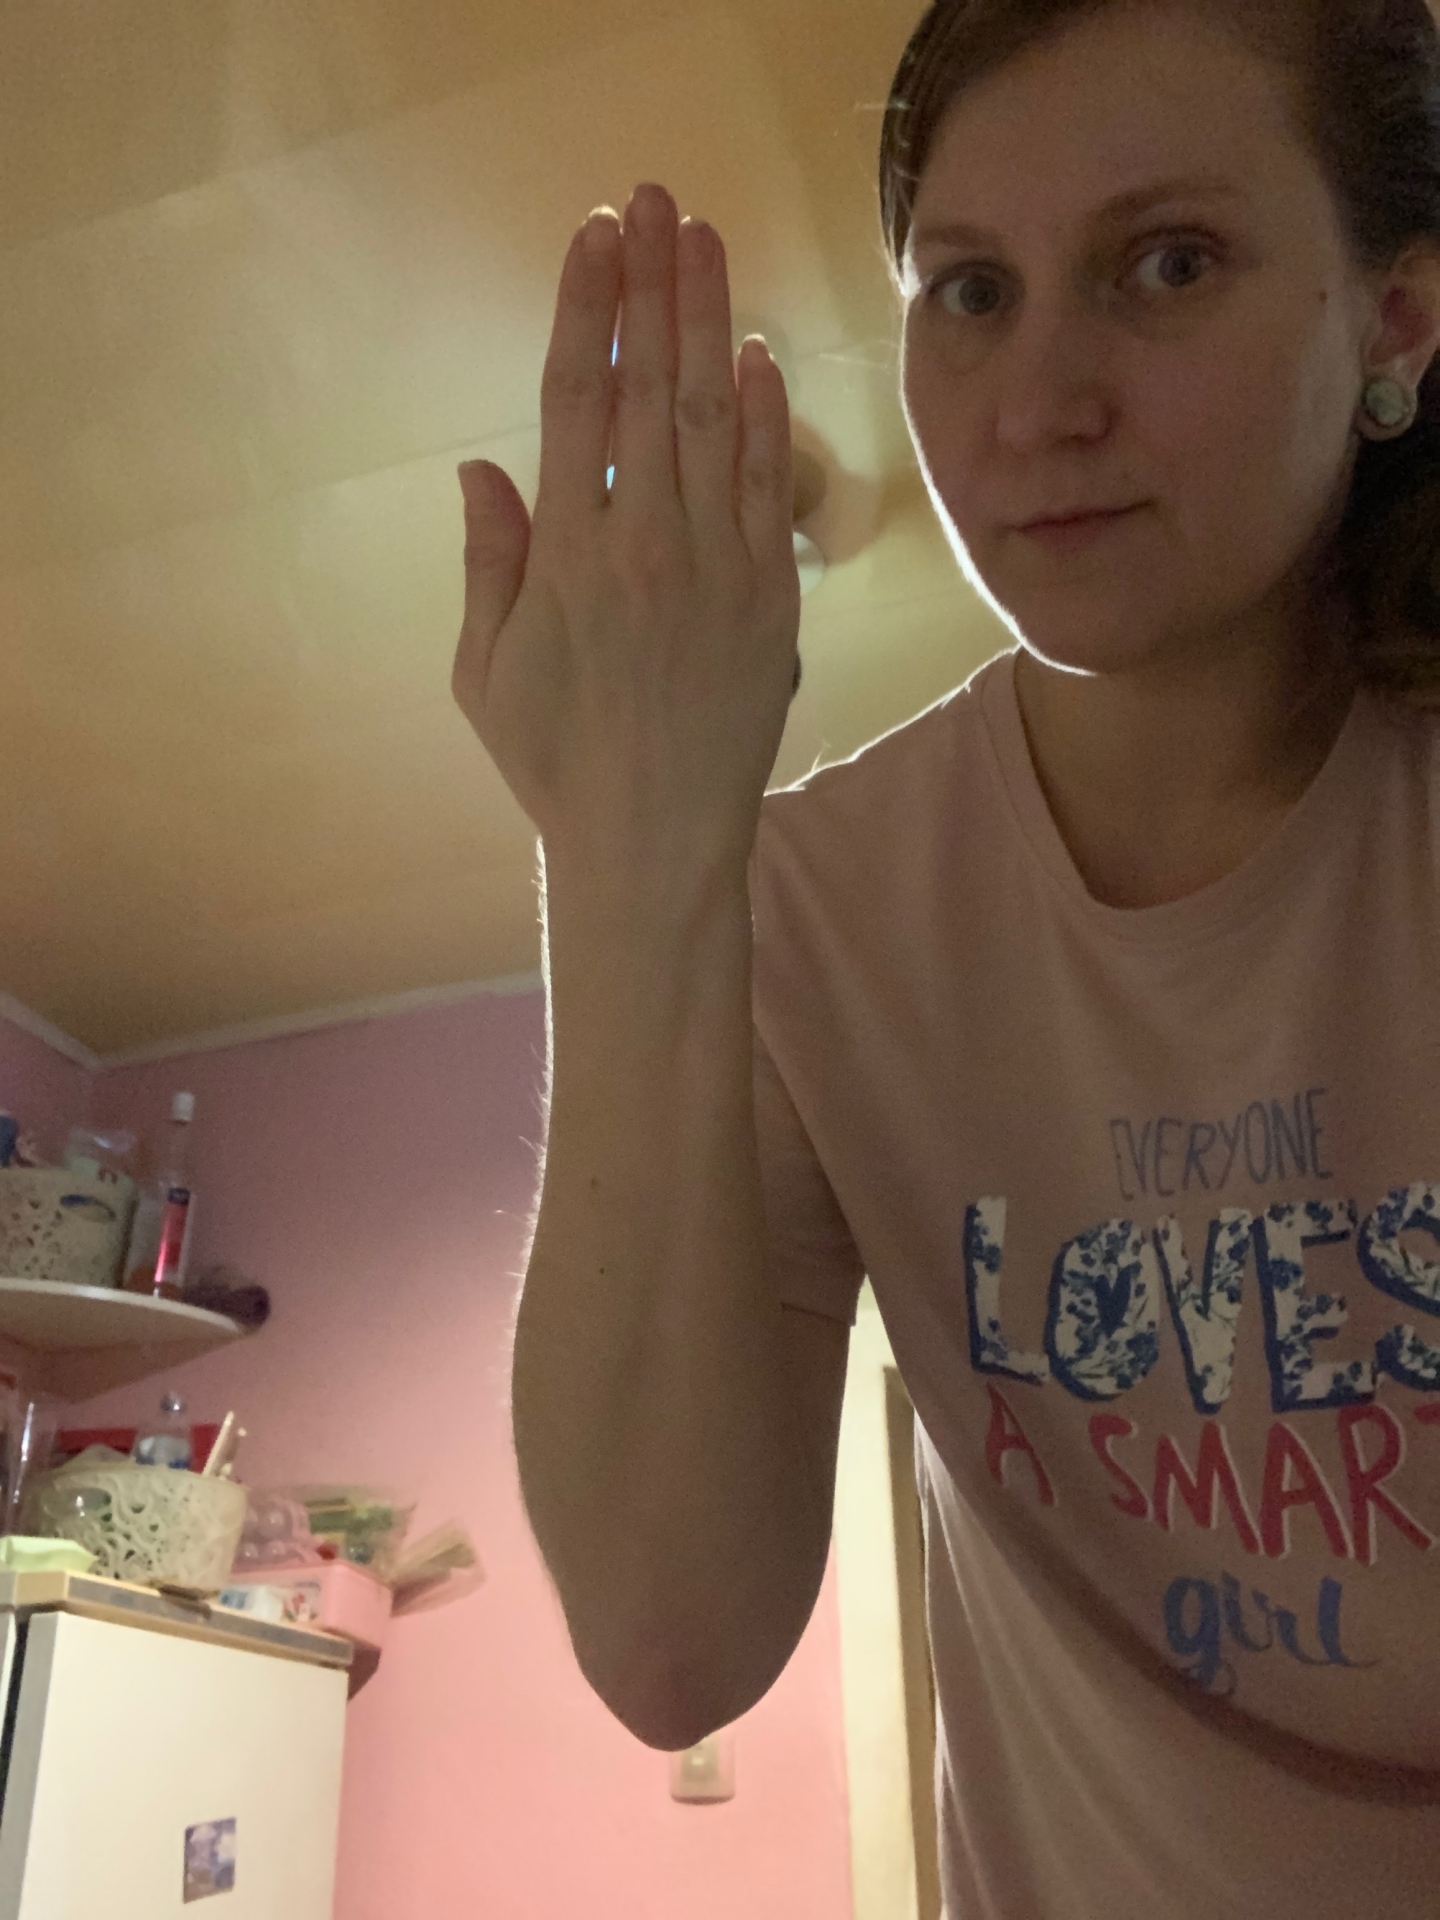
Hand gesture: stop_inverted